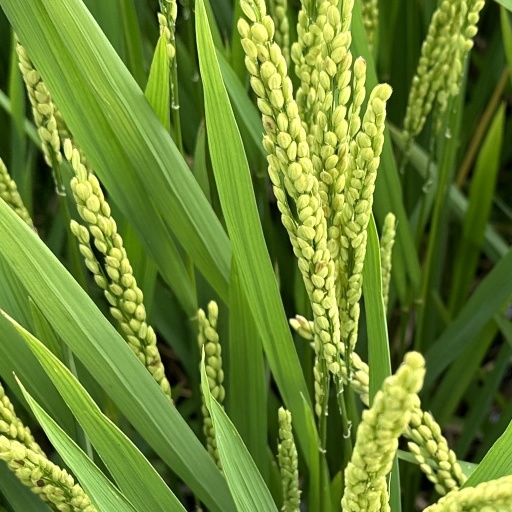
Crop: rice